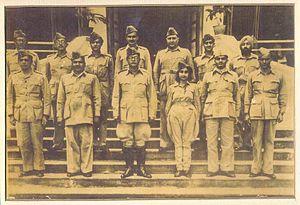
Lakshmi Sahgal, née Lakshmi Swaninathan le 24 octobre 1914 à Madras, et morte le 23 juillet 2012, est une militante du mouvement indépendantiste indien. Durant la Seconde Guerre mondiale, elle fut officier au sein de l'Armée nationale indienne et ministre du Gouvernement provisoire de l'Inde libre.